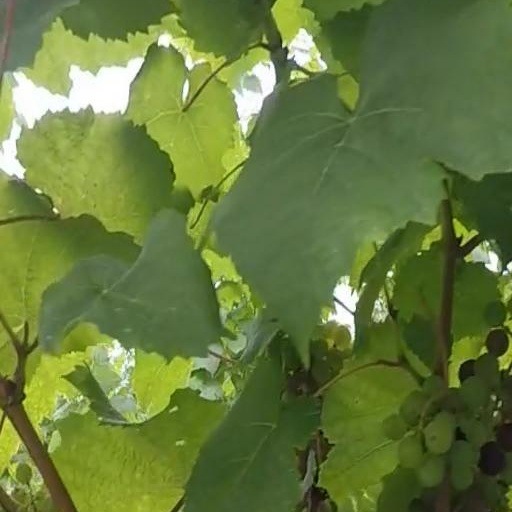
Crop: grape